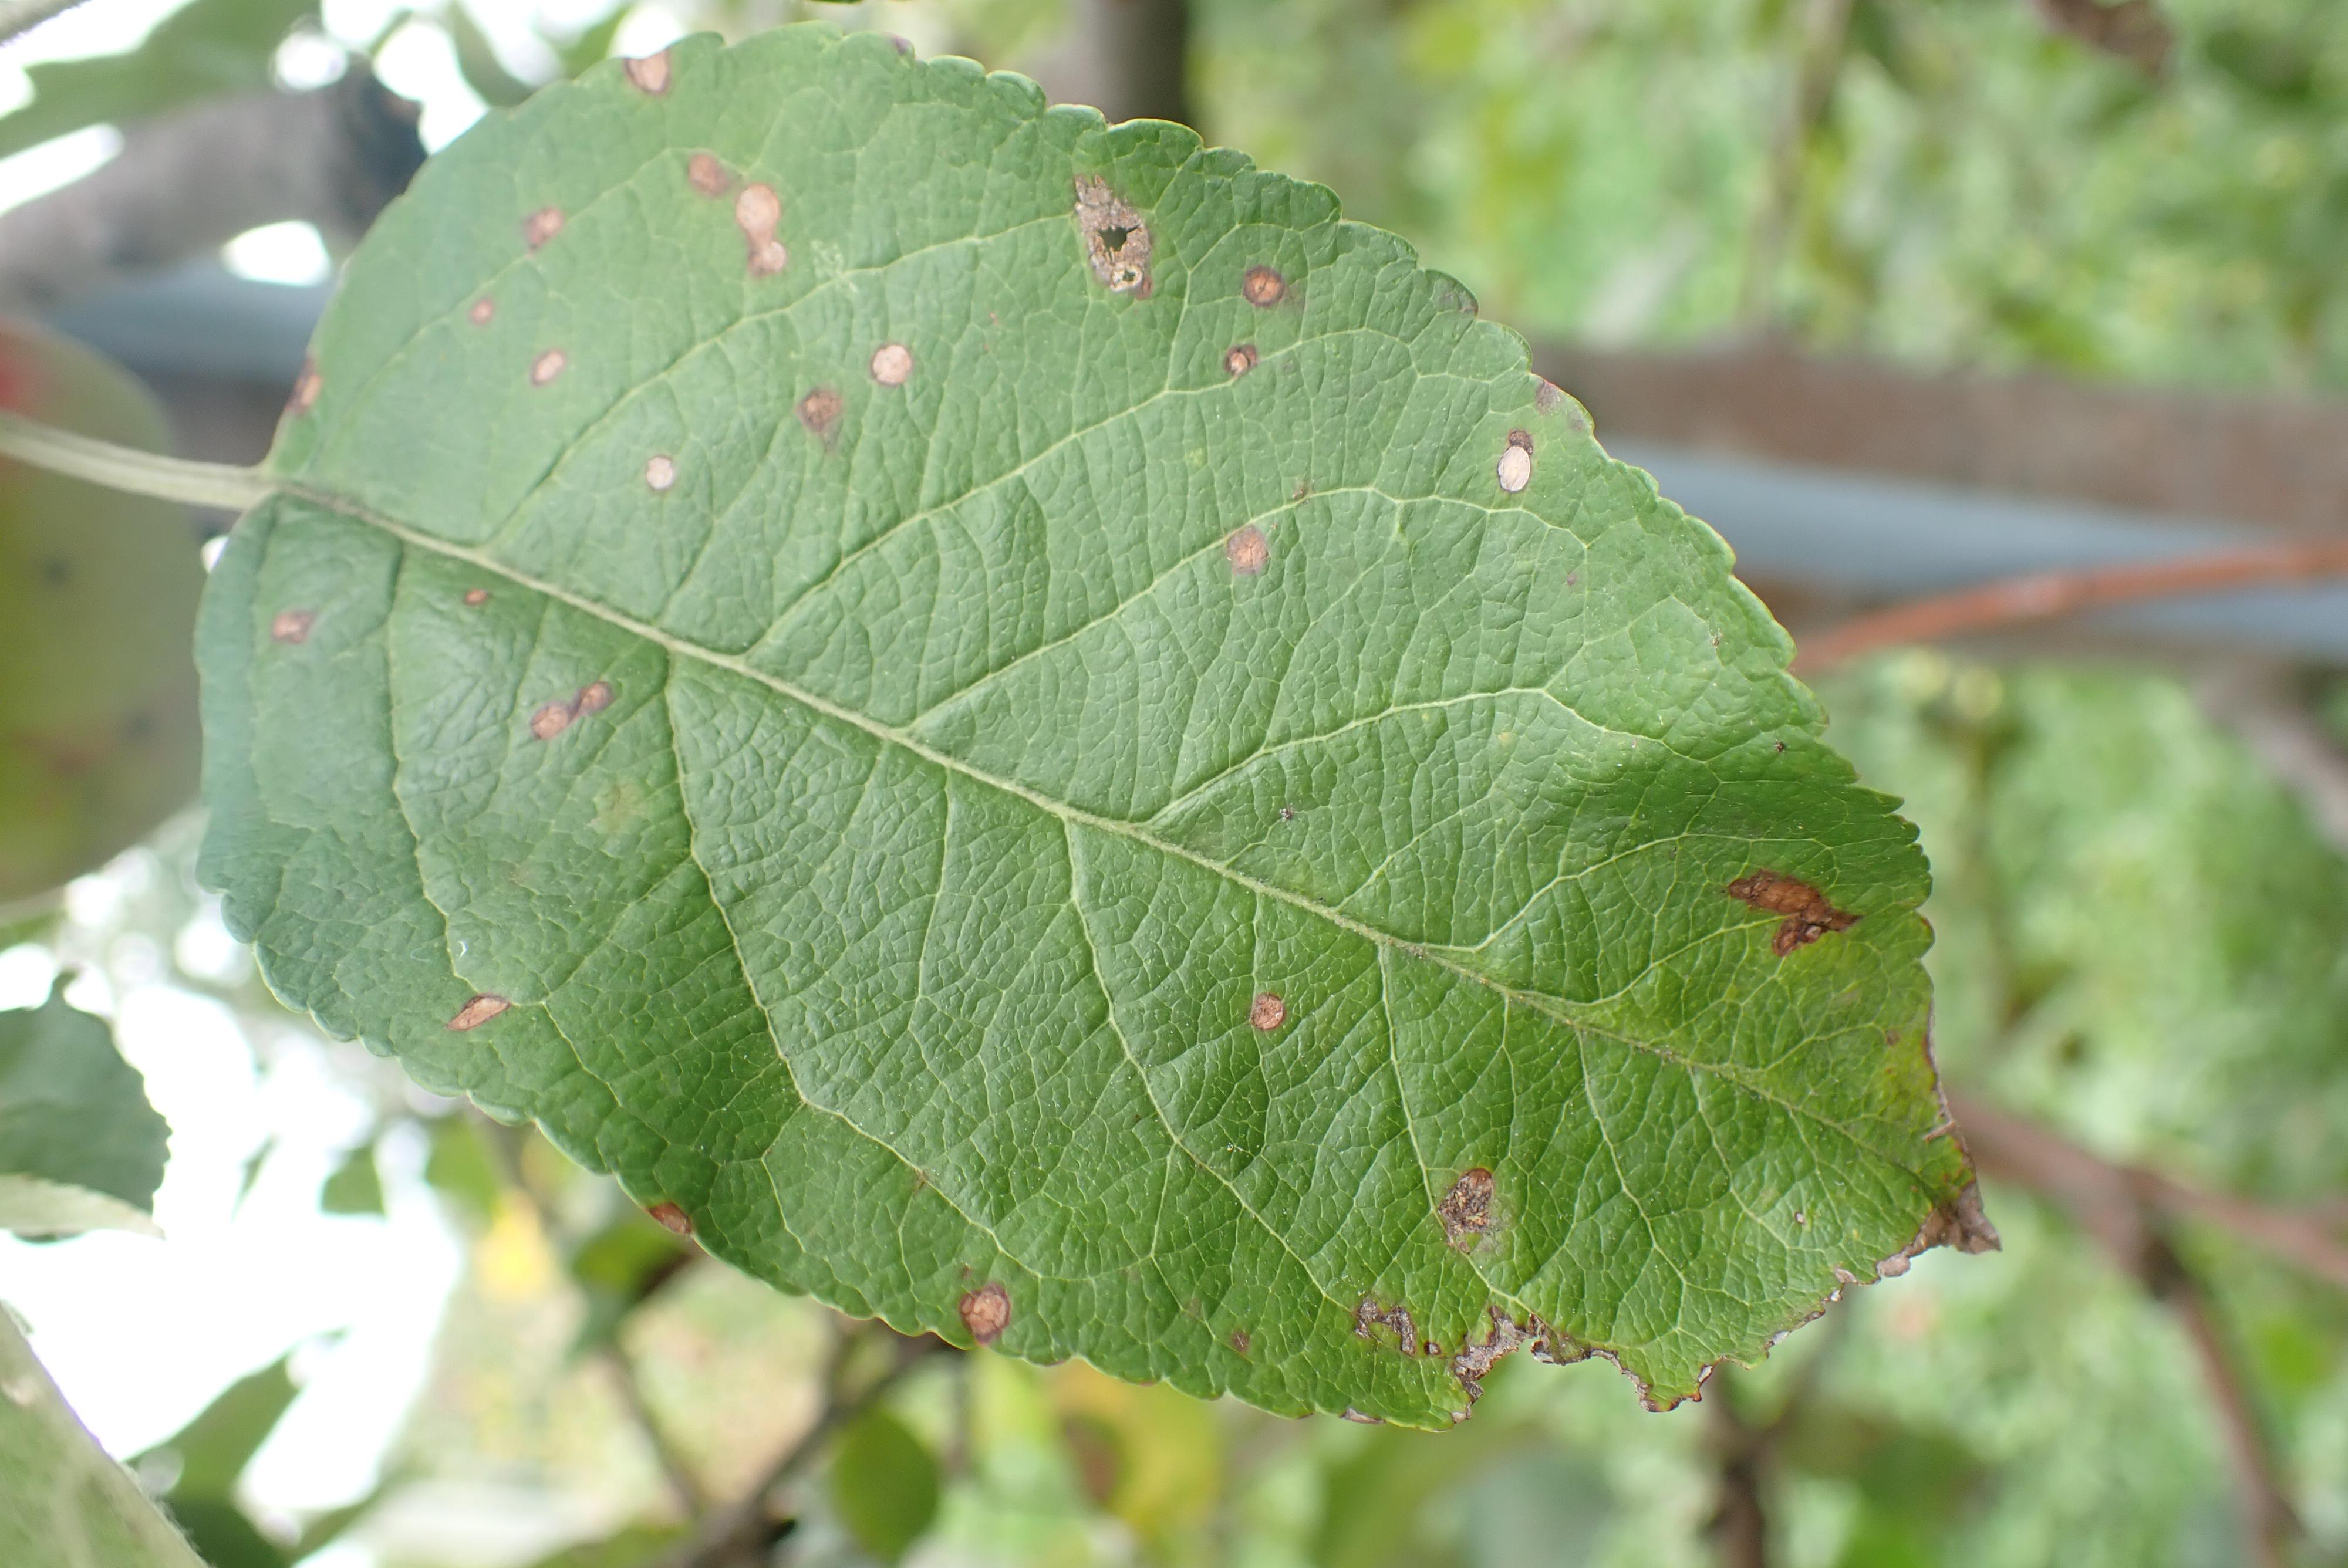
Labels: complex